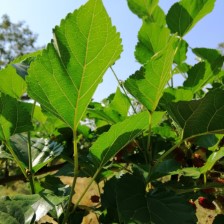
Variety: ChiangMai60